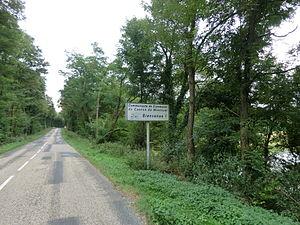
Panneau de la communauté de communes du canton de Montluel, à proximité de l'étang Chevrier.
La communauté de communes de la Côtière à Montluel anciennement communauté de communes du canton de Montluel est une communauté de communes située dans l'Ain et regroupant neuf communes. Elle a été renommée à la faveur de la disparition du canton de Montluel en 2015, en ce sens y compris pour conserver l'acronyme « 3CM ».